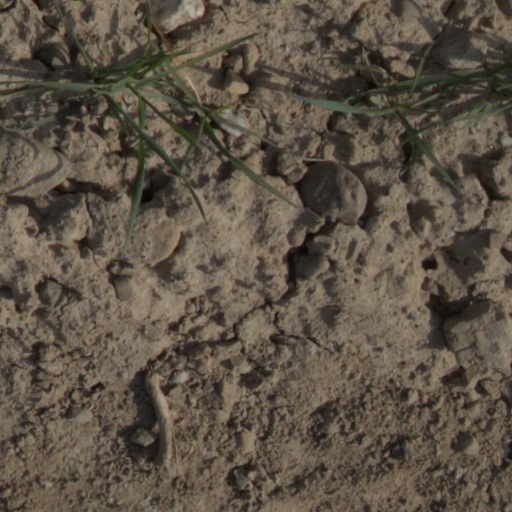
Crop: wheat